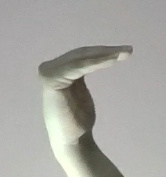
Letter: haa